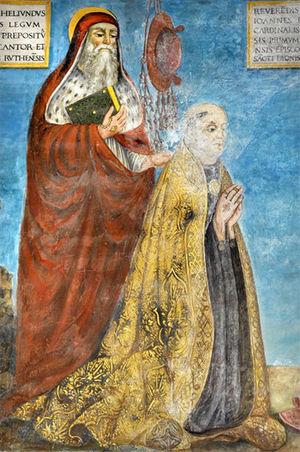
Portrait du cardinal Jean Jouffroy dans la chapelle Sainte-Croix de la cathédrale Sainte-Cécile d’Albi, c. 1510
Johannes Jofredi ou Jean Jouffroy est un prélat français né en 1412 à Luxeuil-les-Bains et mort le 24 novembre 1473 dans le prieuré de Reuilly, cardinal de Saint-Martin in Montibus, évêque d'Arras et Albi, abbé commendataire de Abbaye Saint-Sernin de Toulouse, Abbaye Saint-Denis de Paris, de Abbaye de Gorze, Abbaye Notre-Dame de Bonnecombe, Abbaye Saint-Pierre-Saint-Paul de Caunes-Minervois, etc.
Le De situ orbis conservé à la bibliothèque d'Albi est un manuscrit enluminé de la Géographie de Strabon, d'origine italienne, daté de 1459.
La famille de Jouffroy d’Abbans est une familles subsistante de la noblesse française originaire de Franche-Comté.